United States Army Air Corps

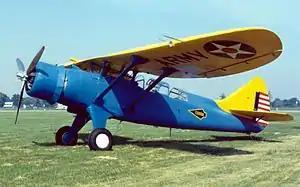
O-46A at Wright Field

The Air Corps Act (44 "Stat." 780) became law on 2 July 1926. In accordance with the Morrow Board's recommendations, the act created an additional Assistant Secretary of War to "help foster military aeronautics", and established an air section in each division of the General Staff for a period of three years. Two additional brigadier generals would serve as assistant chiefs of the Air Corps. Previous provisions of the National Defense Act of 1920 that all flying units be commanded only by rated personnel and that flight pay be awarded were continued. The Air Corps also retained the "Prop and Wings" as its branch insignia through its disestablishment in 1947. Patrick became Chief of the Air Corps and Brig. Gen. James E. Fechet continued as his first assistant chief. On 17 July 1926, two lieutenant colonels were promoted to brigadier general for four-year terms as assistant chiefs of Air Corps: Frank P. Lahm, to command the new Air Corps Training Center, and William E. Gillmore, in command of the Materiel Division.